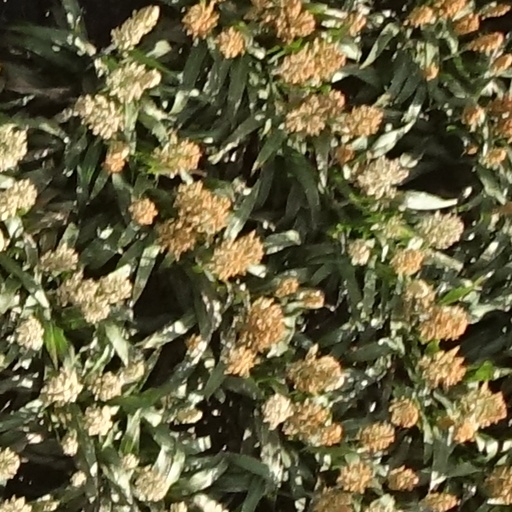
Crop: sorghum